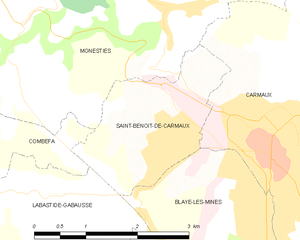
Carte des communes françaises Saint-Benoît-de-Carmaux